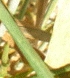
Label: Wheat___Brown_Rust